Alberto Fortis (musician)

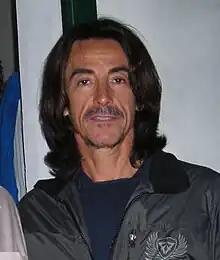
Fortis in 2007

Alberto Fortis (born June 3, 1955 in Domodossola) is an Italian musician, songwriter, and poet.